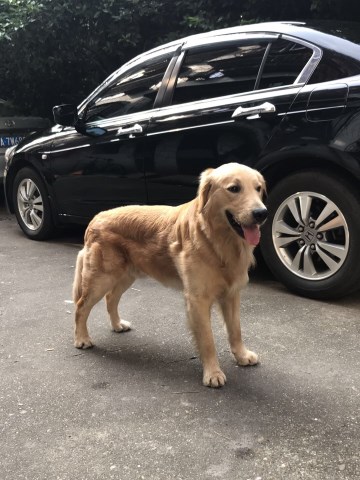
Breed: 5355-n000126-golden_retriever